Social Media: The Unverified Rusical

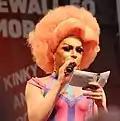
Rosé is the winner of the episode's main challenge.

RuPaul names Rosé the winner of the main challenge. Kandy Muse and Symone place in the bottom two and face off in a lip-sync to "Boss" (2014) by Fifth Harmony, Symone is declared a winner but RuPaul spares Kandy Muse from being eliminated from the competition.